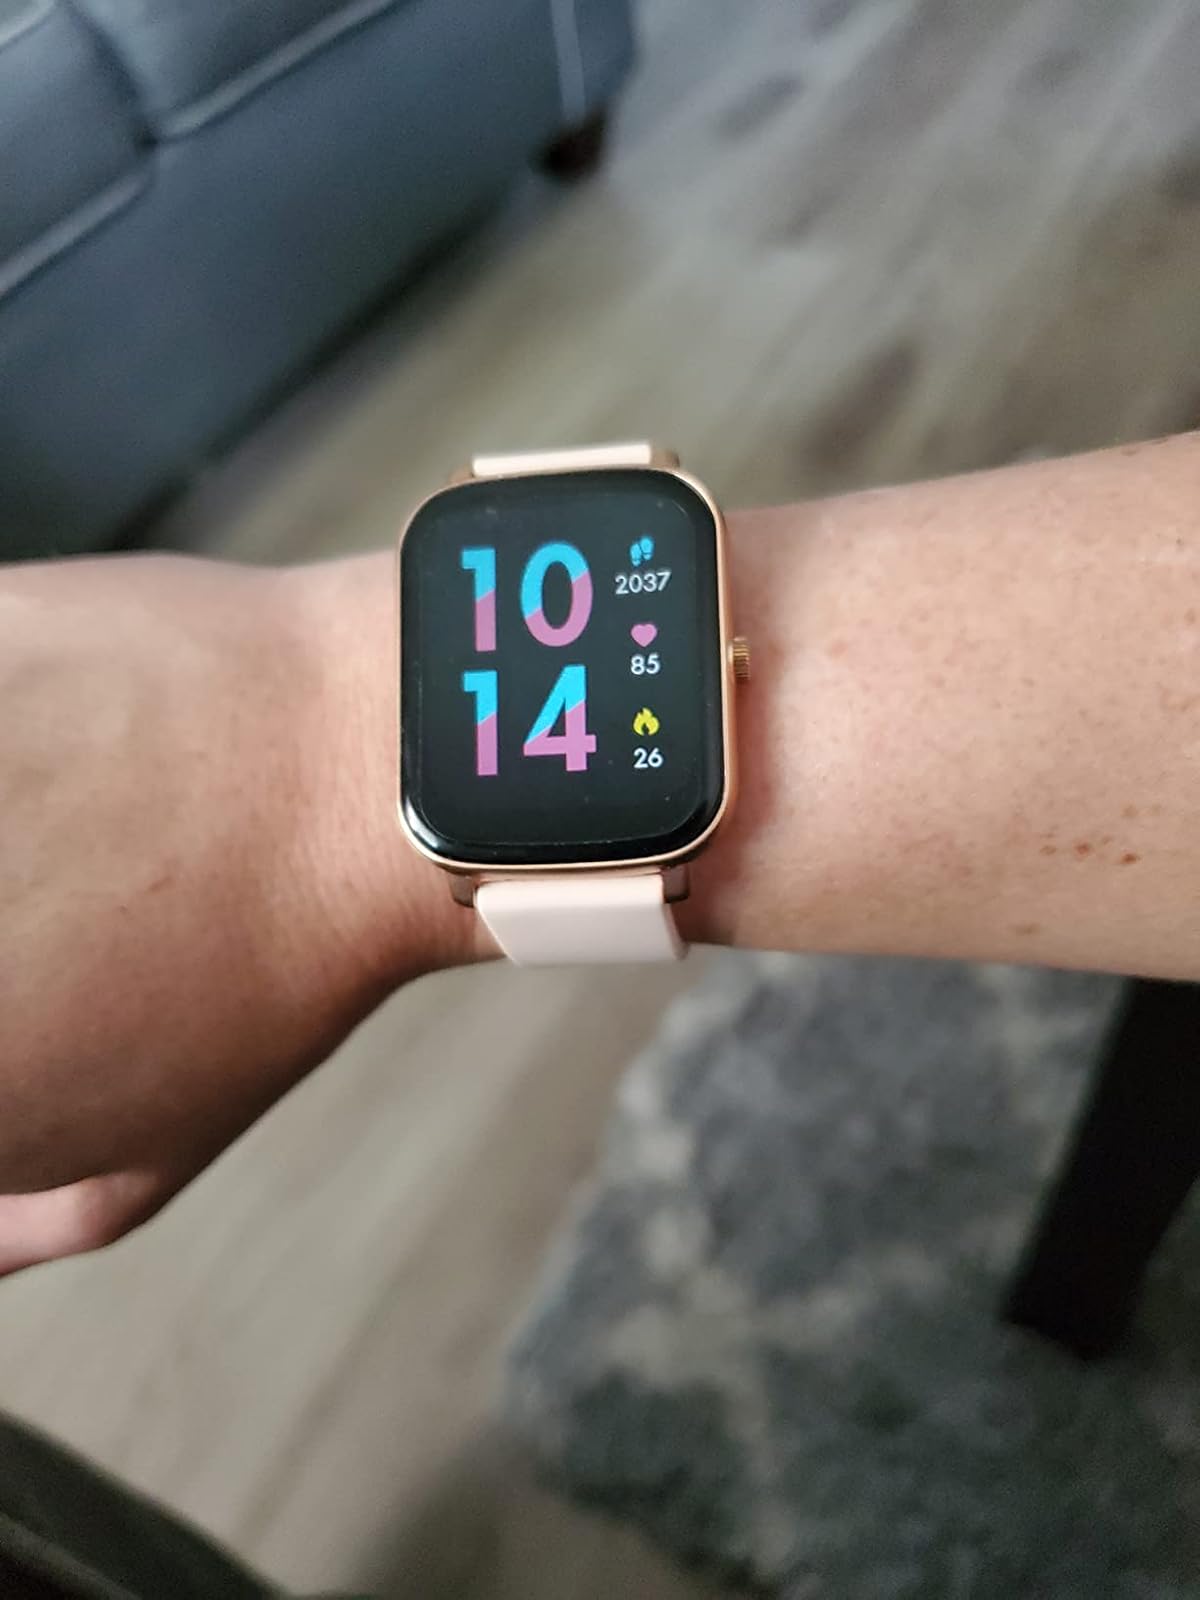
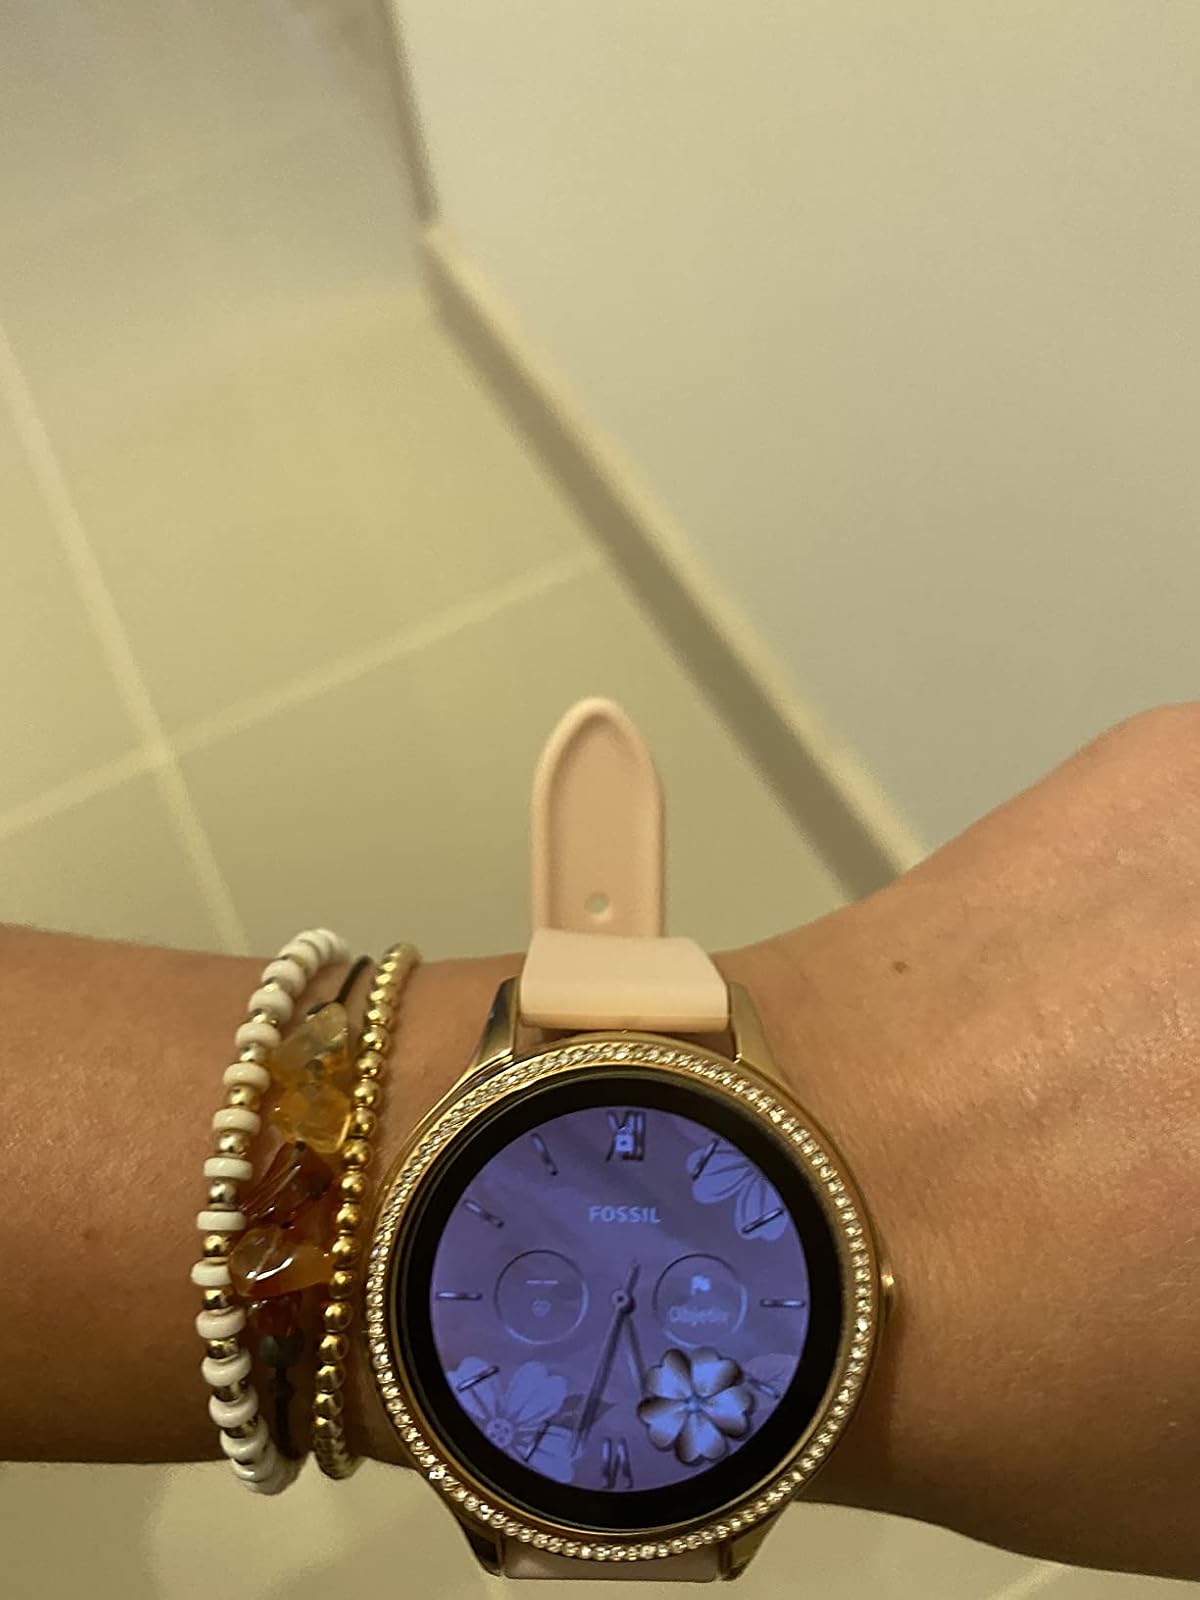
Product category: smartwatch
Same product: no